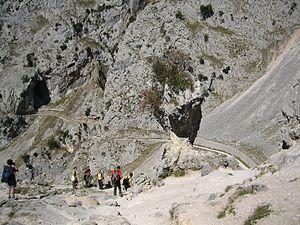
Le sentier du Cares est un des sentiers de randonnée pédestre les plus connus, les plus spectaculaires et les plus prisés des pics d'Europe, montagnes espagnoles situées à cheval entre la province de León et le principauté des Asturies. Il sinue pendant 12 kilomètres le long de la gorge de la rivière Cares, entre la localité asturienne de Poncebos et le village très isolé de Caín de Valdeón dans la province de Léon. Une variante du sentier de randonnée consiste à continuer vers le sud jusqu'à la localité de Posada de Valdeón, village d'altitude de la province de León, ce qui représente un parcours total de 24 kilomètres depuis Poncebos.